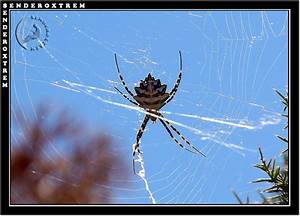
Label: spider